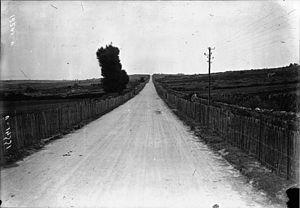
Le Grand Prix automobile de Lyon est un Grand Prix entre autres pour Formula libre, organisé à deux reprises à Quincieux au nord de Lyon par la Commission sportive de l'Automobile Club du Rhône.
Le Grand Prix automobile de France 1924 est un Grand Prix qui s'est tenu à Lyon le 3 août 1924. Le vainqueur de cette épreuve a également reçu le titre honorifique de vainqueur du 2ᵉ Grand Prix automobile d'Europe.